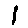
Label: 1